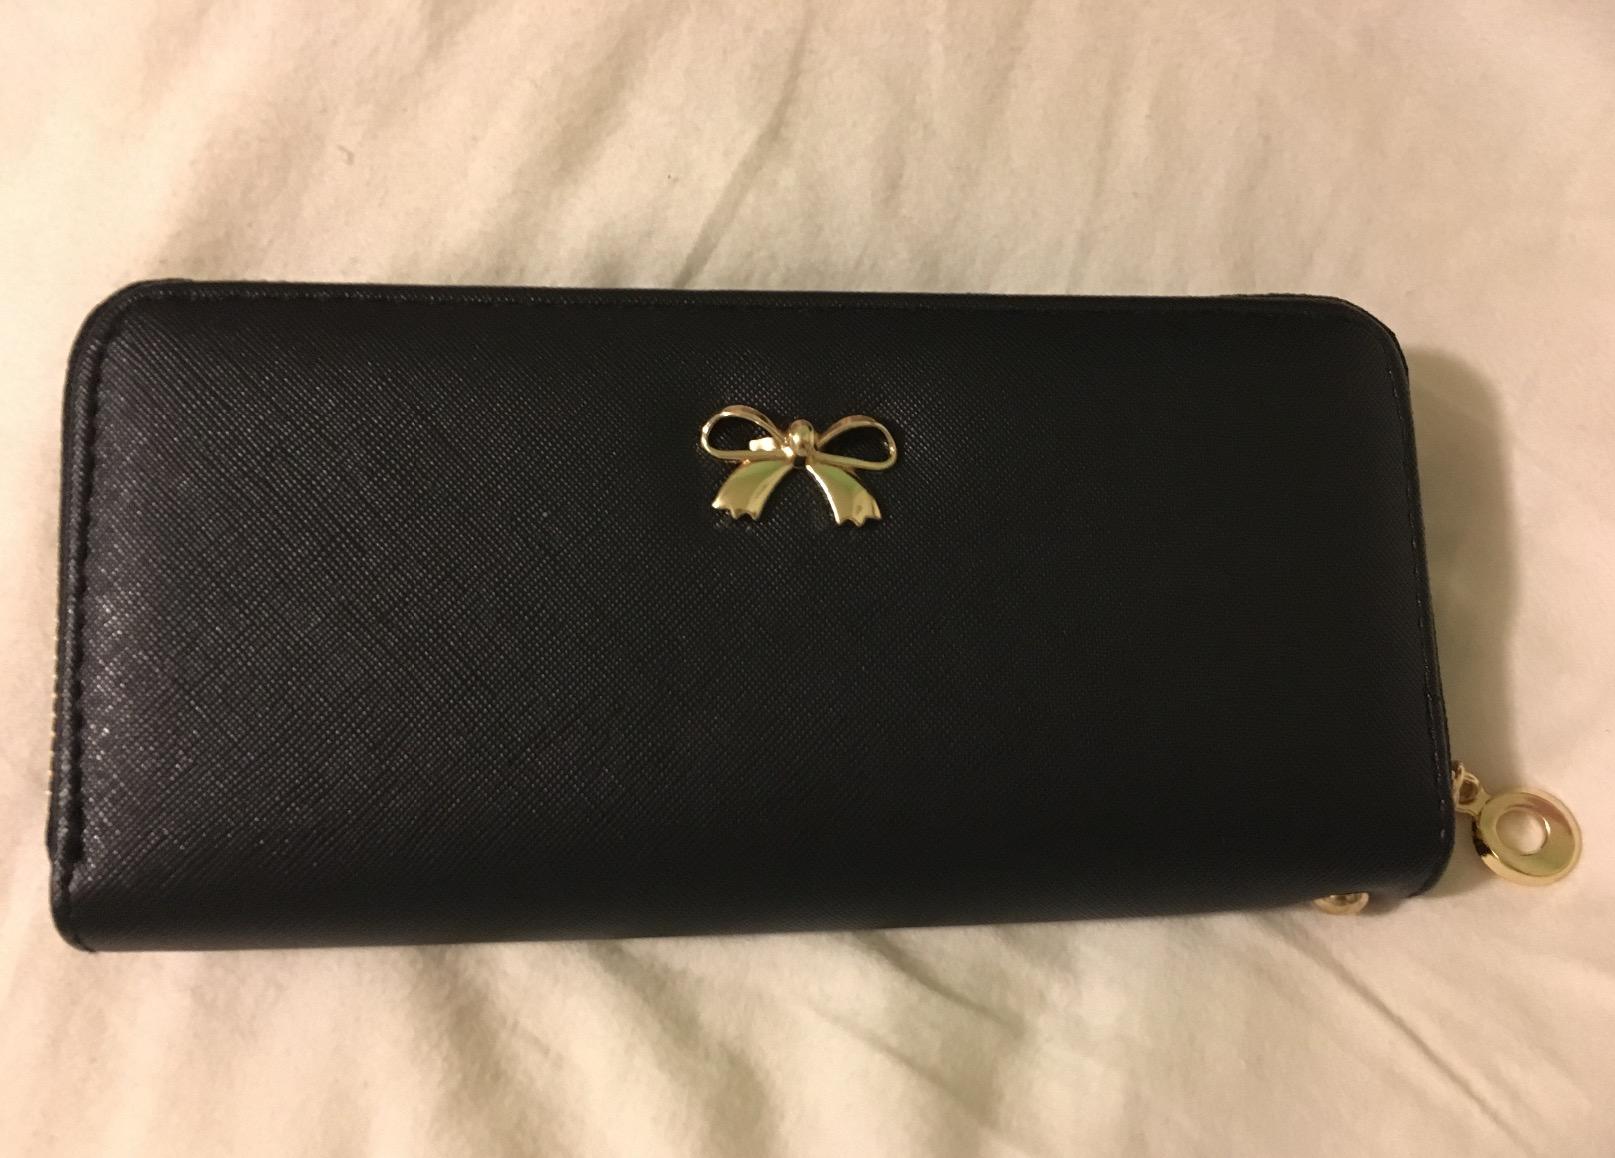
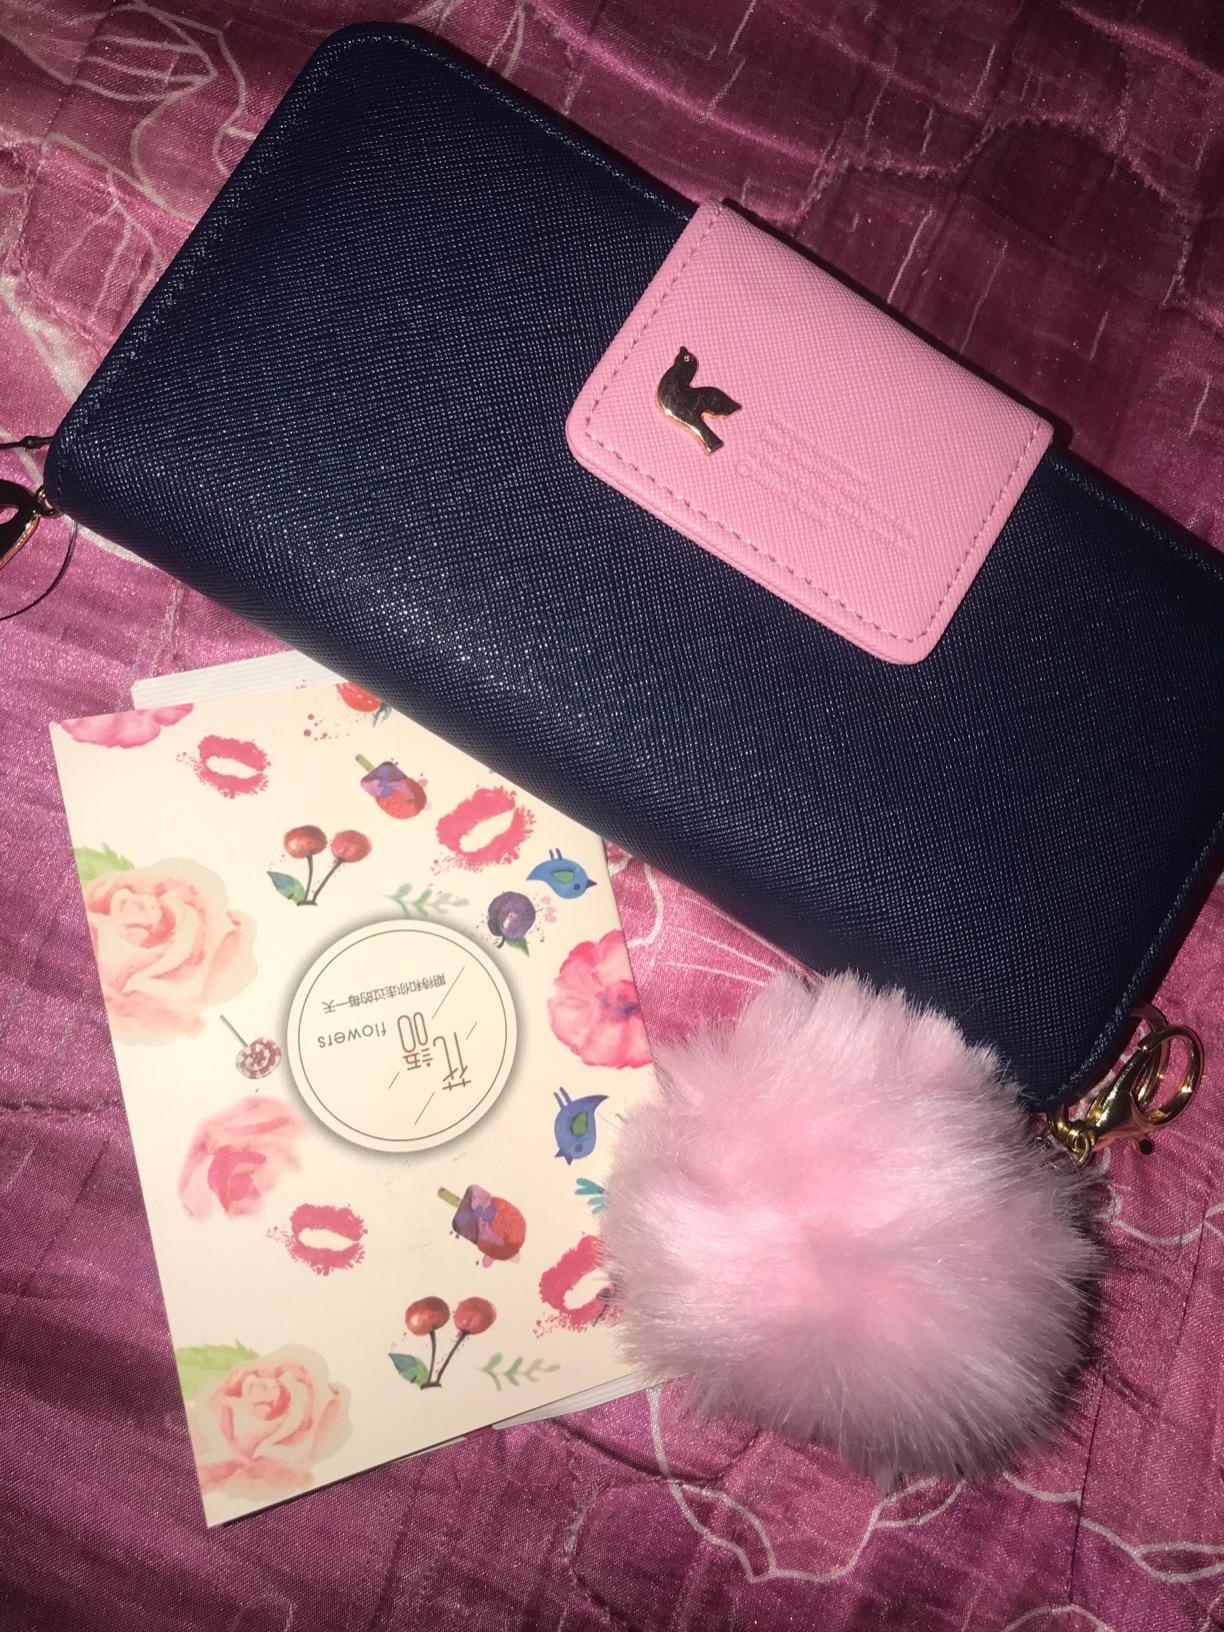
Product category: accessories_handbag
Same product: no